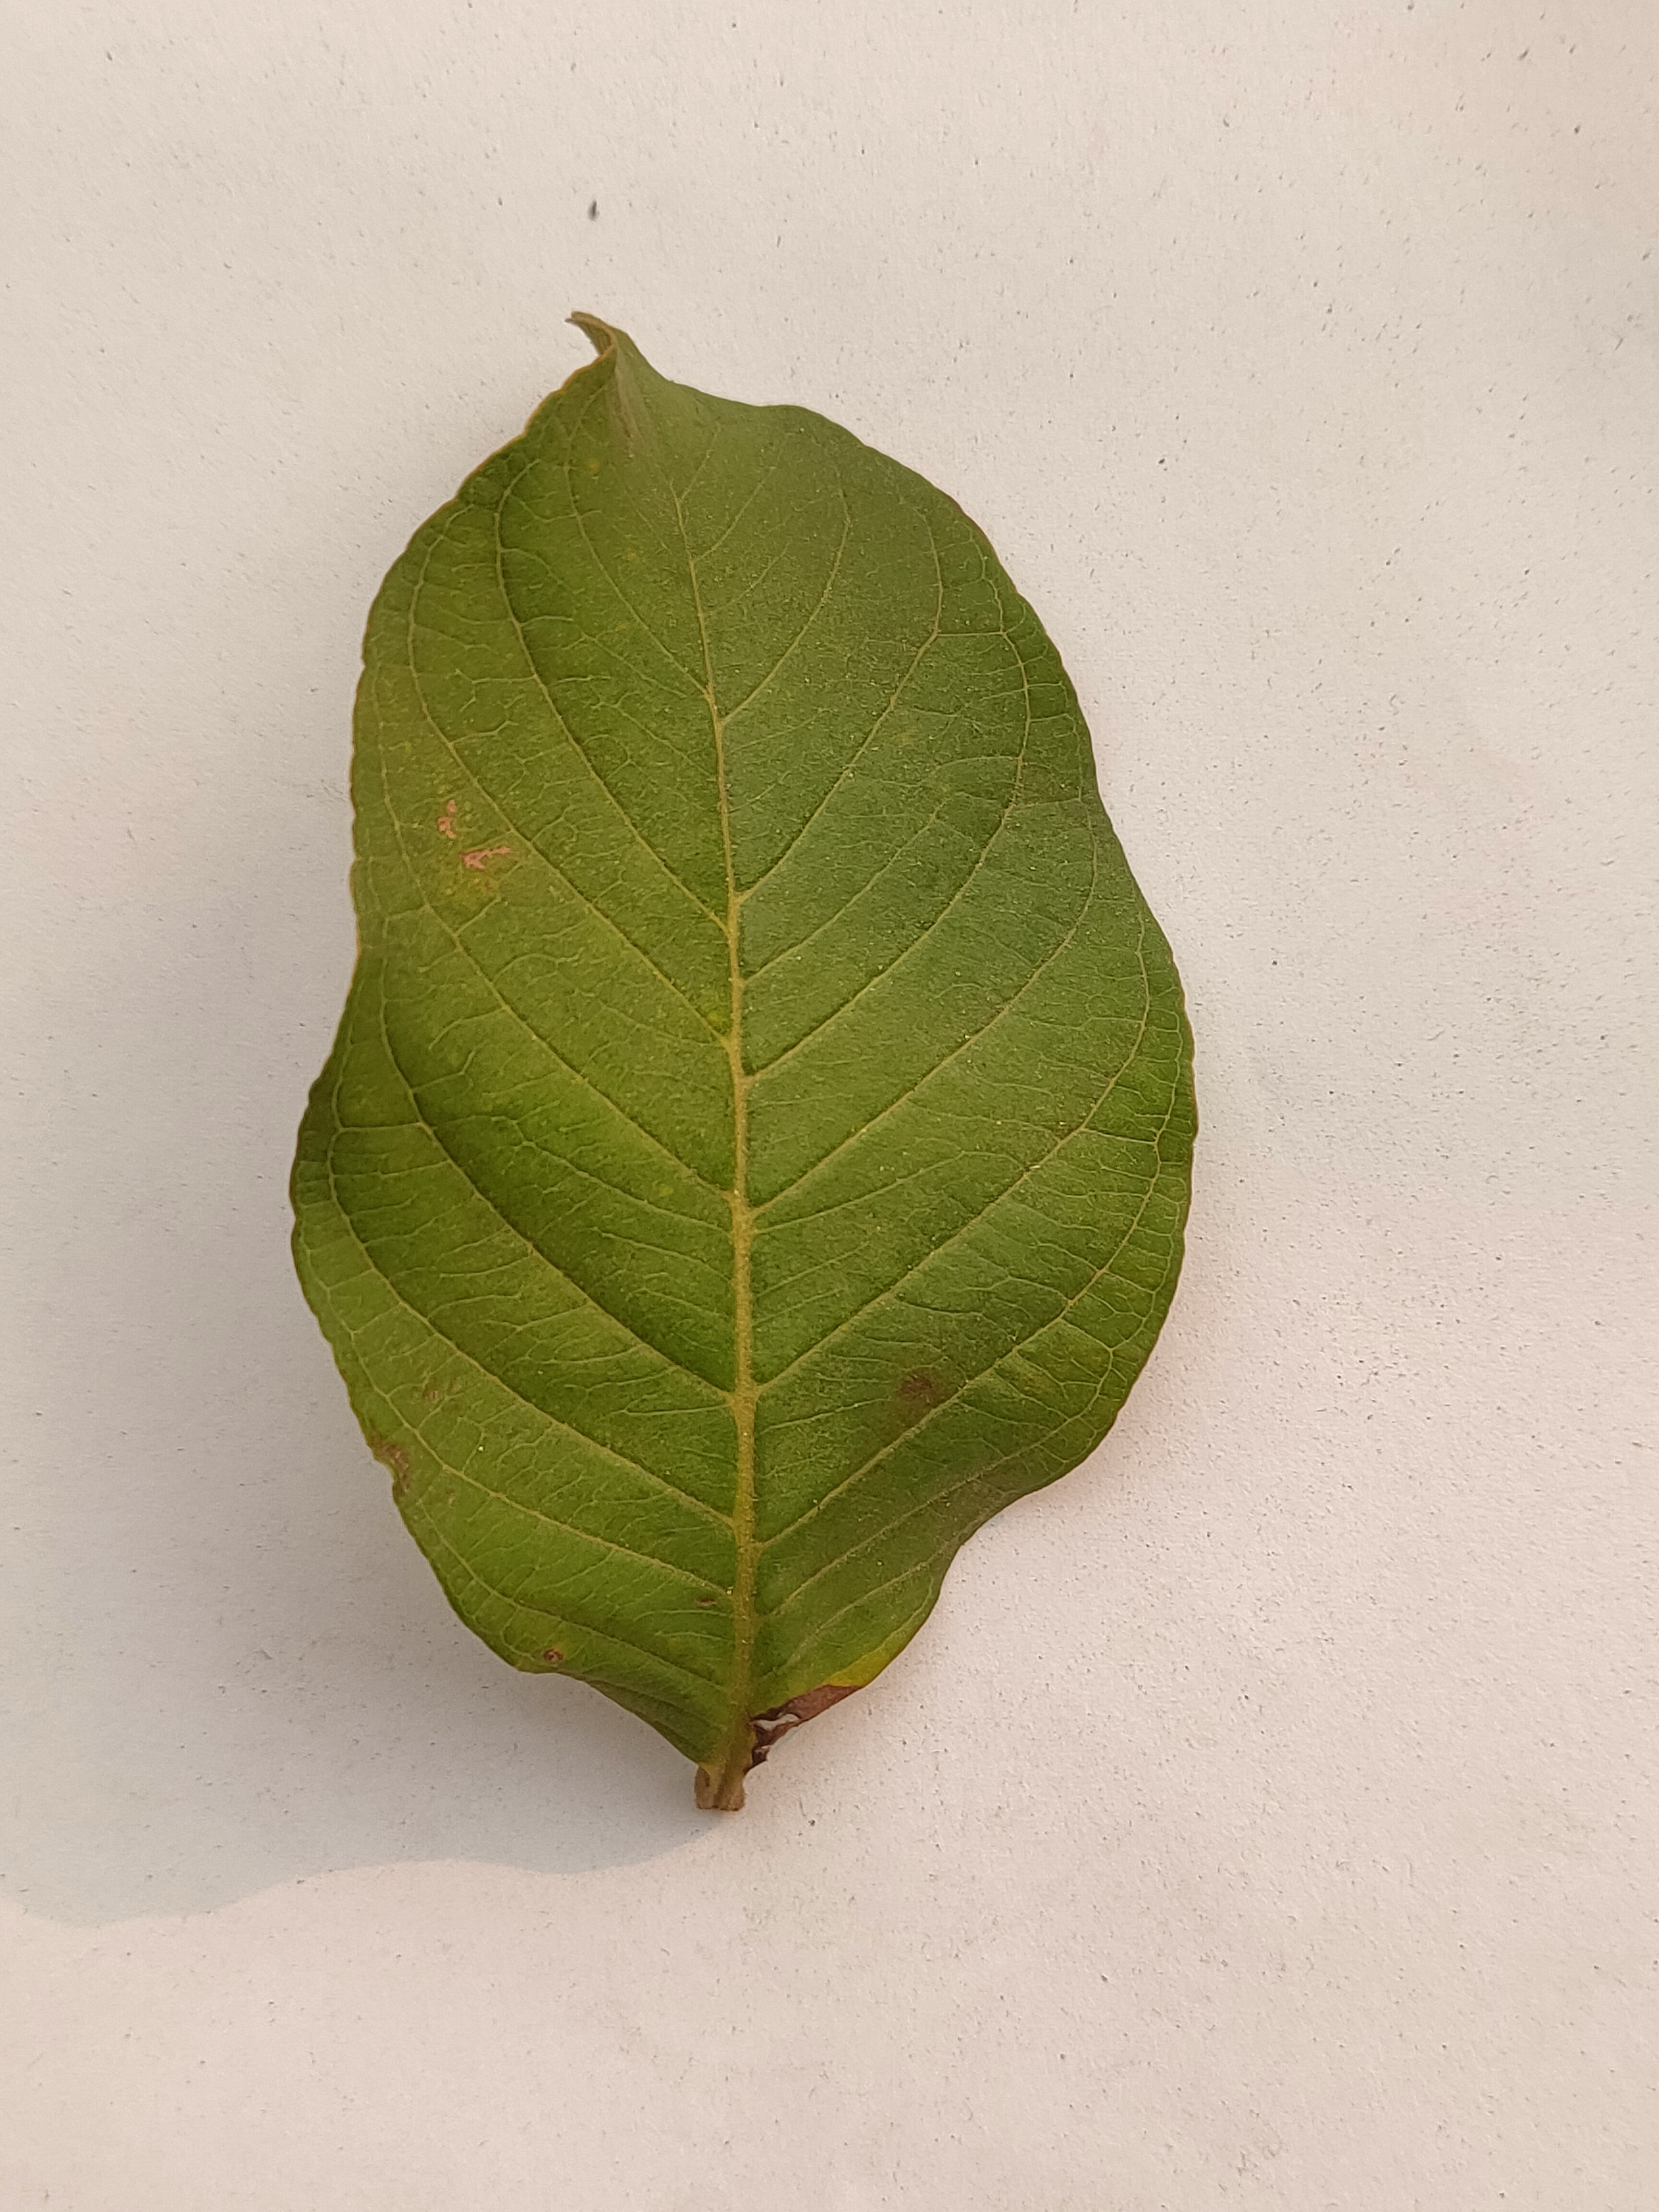
Leaf variety: Guava